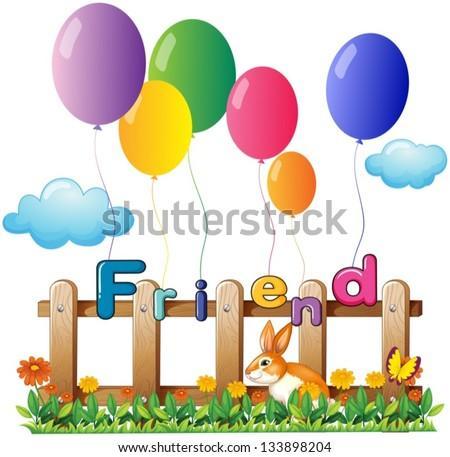
illustration of the colorful balloons in the garden on a white backgrounds